Vanitas (The Case Study of Vanitas)

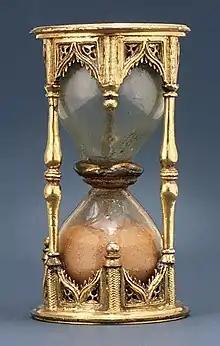
Among the multiple parts from Vanitas' design, there is an emphasis on hourglass-like earring which reflects the character's limited lifespan and how he is trying to accept the death of his relatives too.

Critics' initial response to Vanitas was favorable. "The Fandom Post" praised his heroic personality, while "Manga News" and El Palomitrón found his characterization good and comical. "The Fandom Post" found the early fight scenes of the series the most appealing parts because of Vanitas' unpredictability, especially when dealing with Jeanne. "Bleeding Cool" noted while Noé appears to have more respect from the cast, Vanitas prefers the idea of being a loner who is hated by society. "Bleeding Cool" found the season's climax depicting Vanitas' true past tragic and powerful because it affects the relationship between the two protagonists, who initially fight until Vanitas finds himself unable to kill Noé. "Anime Feminist" called the character "peak trash" while other reviewers enjoyed his dynamic with Noé. "Bleeding Cool" said Vanitas' personality is one of the most-entertaining parts of the series because while he constantly smirking or laughing, it is obviously a facade behind which he hiding something from his past, comparing him with "Fullmetal Alchemist" protagonist Edward Elric and also enjoying his relationship with Noé. In another parallel with "Fullmetal Alchemist", Comic Book Resources noticed Vanitas is seen disturbed for the first time in the narrative when failing to save a vampire from a curse in a similar pattern to Edward becoming shocked with the transformation of Nina Tucker and her dog into a chimera. "Anime News Network" said the revelation of Vanitas' connection with Doctor Moreau makes the character more vulnerable than anticipated; when meeting his torturer again, Vanitas' personality drastically changes, giving him survivor's guilt and relying far more on Noé. "Manga News" praised the handling of Vanitas through his tragic backstory and his apparently fated duel with Noé.